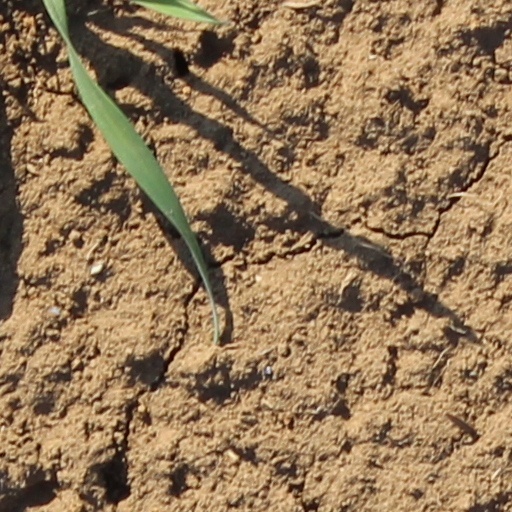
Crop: wheat